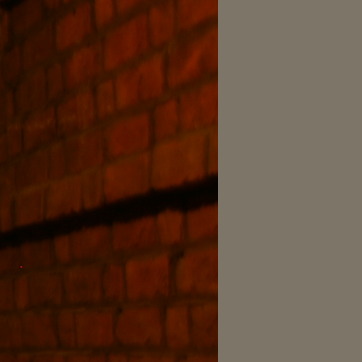
Material: brick